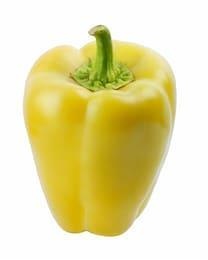
Label: capsicum